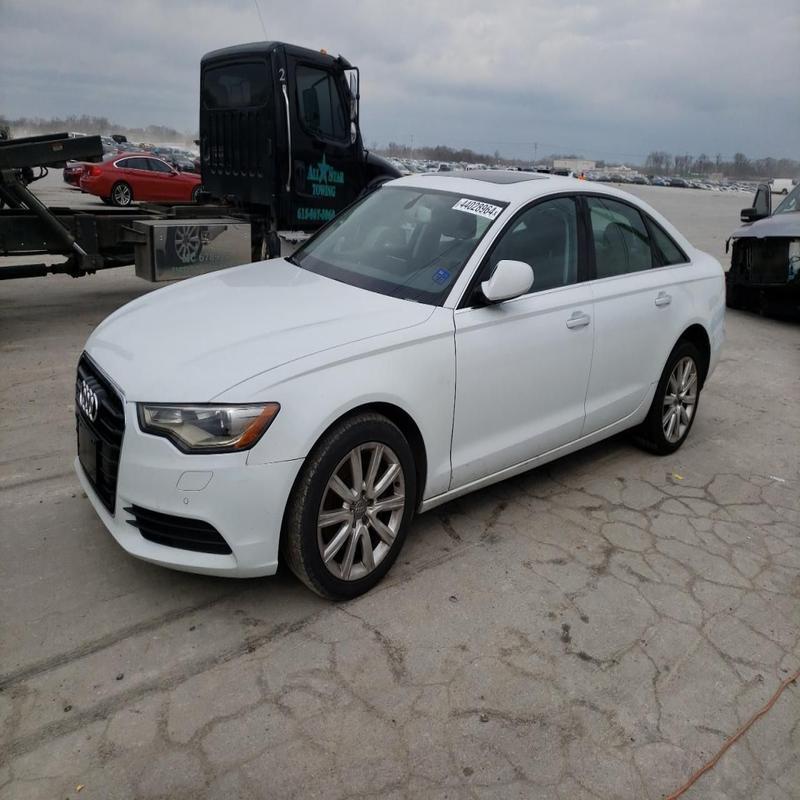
Aucun dommage détecté.
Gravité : aucun